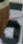
Number: 5